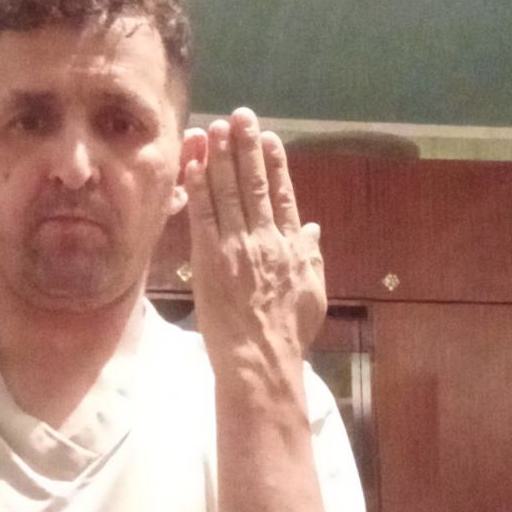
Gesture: stop_inverted